Caledonia Gladiators

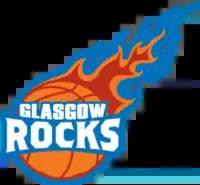
Former logo of Glasgow Rocks (2009–2022)

During the summer 2008, the franchise also announced a new long-term agreement with Glasgow City Council. As part of the agreement, the Scottish Rocks would be renamed as the Glasgow Rocks from the start of the 2009–10 season.